Question: What color is the tree?
Tambaya: Mene ne launin bishiyar?
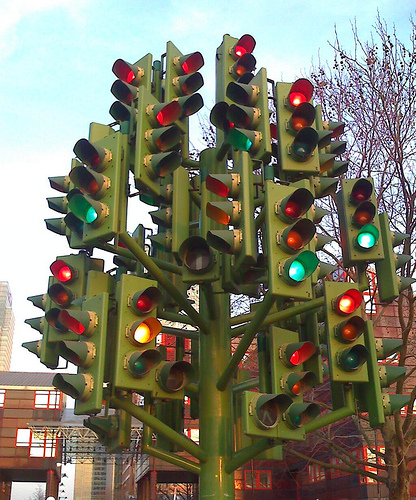
Answer: Brown.
Amsa: Ruwan ƙasa- ƙasa.